Francis Leclerc

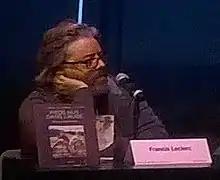

Francis Leclerc (born 1971 in Quebec City) is a Canadian film and television director, screenwriter and film editor. He is the son of Félix Leclerc. Since 1995 he has worked in the Quebec film industry, directing music videos for many well-known Quebec artists. He has directed more than 20 short and medium-length films, including a television adaptation of Robert Lepage’s "Les Sept branches de la rivière Ota". He directed and co-wrote his critically acclaimed debut feature, "A Girl at the Window (Une jeune fille à la fenêtre)", in 2001. His second feature, "Looking for Alexander (Mémoires affectives)", a nuanced and mature work about lost memory and childhood tragedy, secured him Genie Awards for best director and screenplay as well as the Prix Jutra for direction.